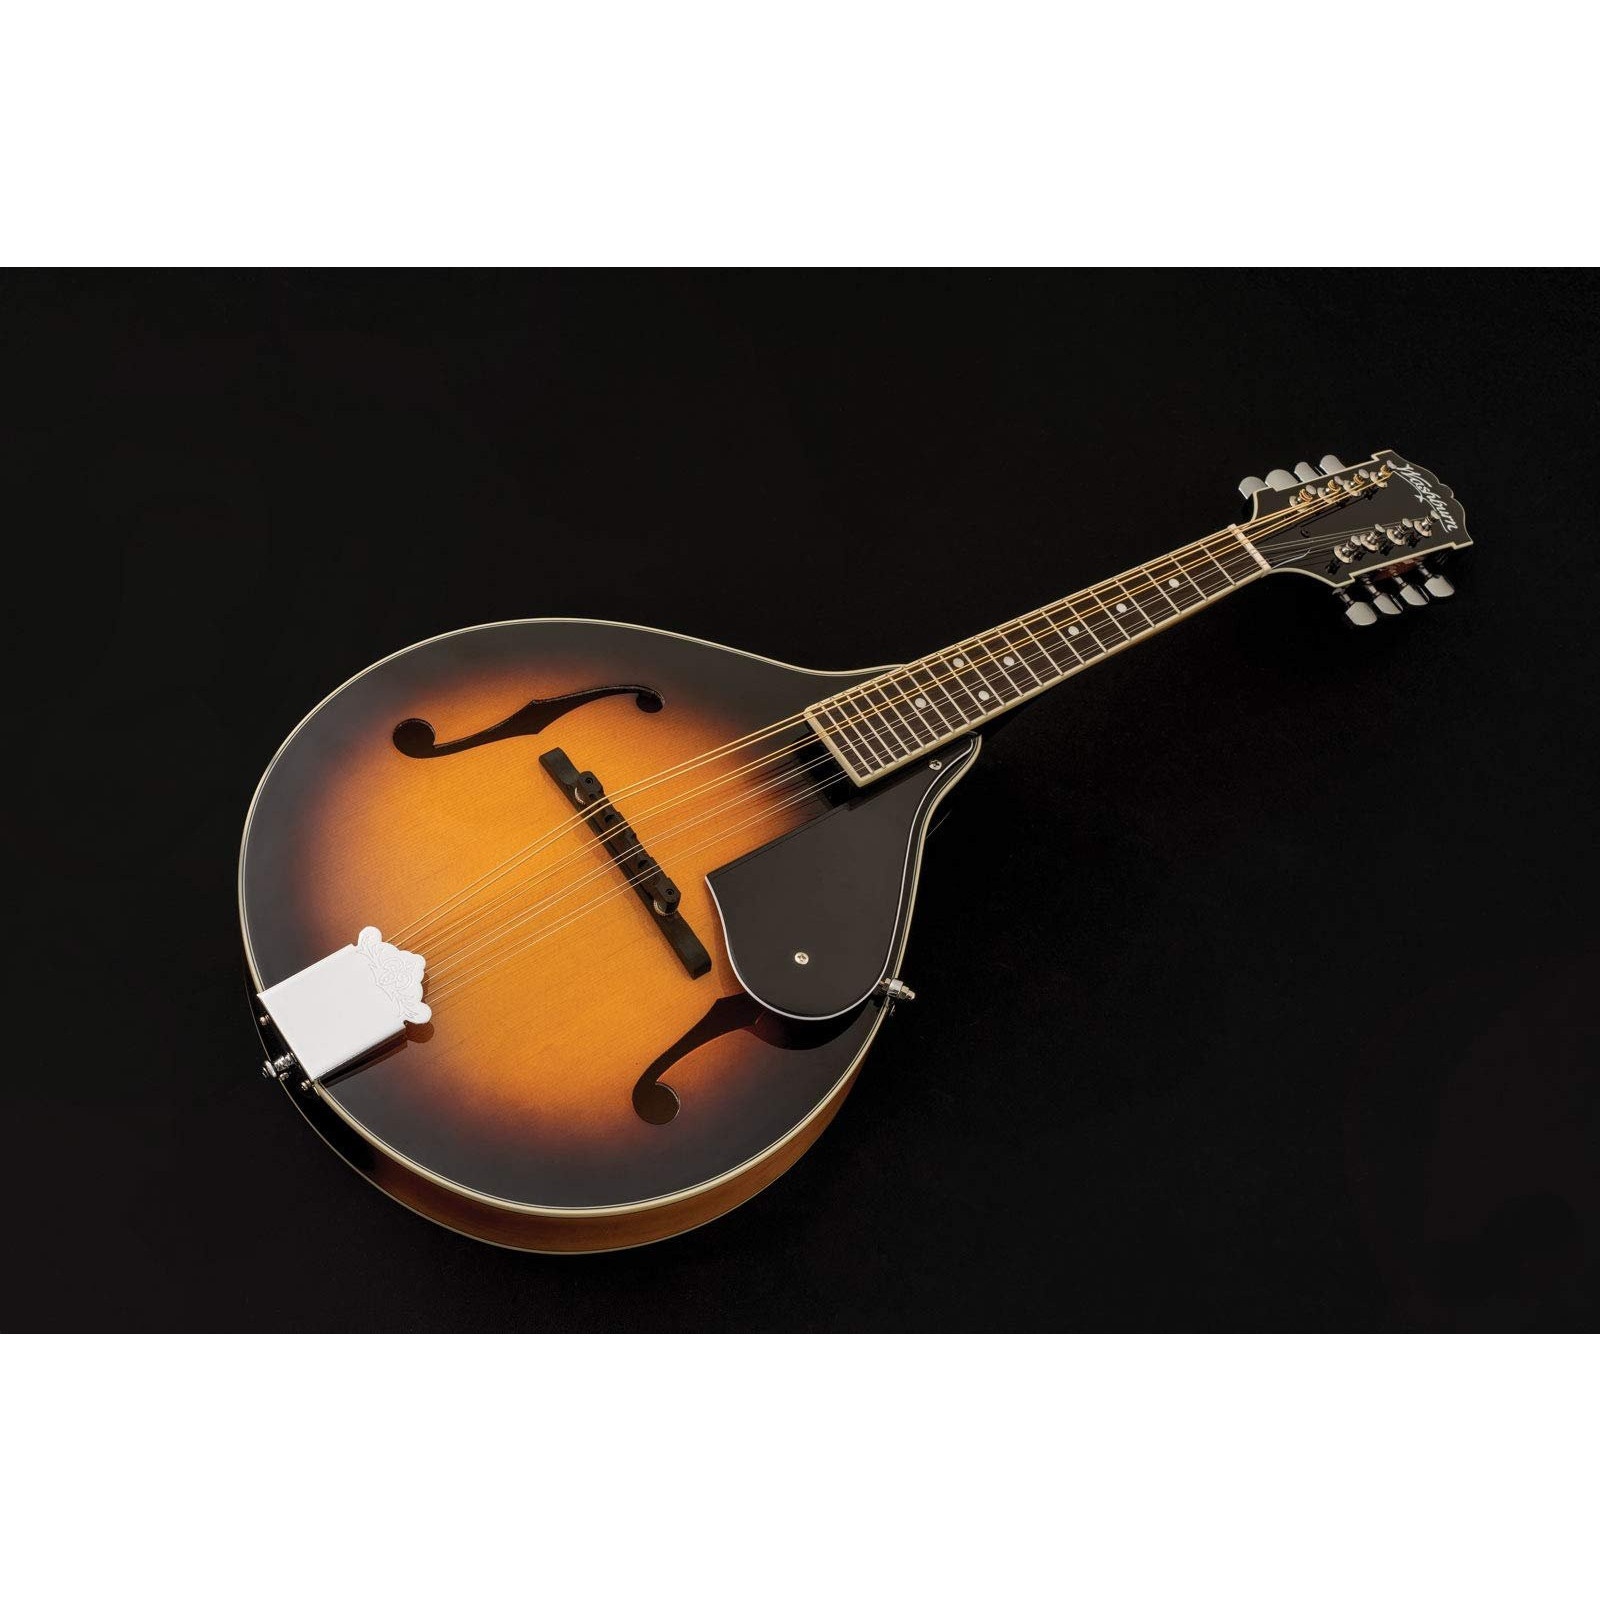
Washburn M1 Pack Americana Series A-Style Mandolin Pack, Sunburst (M1K-A-U)
Discover the Washburn M1 Pack: A Beautifully Crafted Americana Series A-Style Mandolin Introducing the Washburn M1 Pack from the Americana Series, a stunning A-Style mandolin that combines exceptional craftsmanship with a rich, resonant sound. Finished in an eye-catching sunburst, this mandolin not only looks beautiful but also delivers an impressive audio experience, making it the perfect instrument for both beginners and seasoned musicians alike. The M1K-A-U is designed to inspire creativity and enhance your musical journey, whether you're playing at home, in a studio, or on stage. Exceptional Sound Quality: Crafted with premium materials, the mandolin produces a warm, full-bodied tone that is ideal for folk, bluegrass, and Americana music. Stunning Sunburst Finish: The eye-catching sunburst finish adds a touch of elegance, making it a stylish addition to any musician's collection. Comfortable Playability: The A-Style design offers a comfortable grip and easy playability, ensuring that you can focus on what you love most: making music. Complete Pack: The M1 Pack includes essential accessories, providing everything you need to get started right away. Durable Construction: Built to withstand the rigors of regular use, this mandolin is designed for longevity and consistent performance.
Brand: Washburn
Category: Arts & Entertainment > Hobbies & Creative Arts > Musical Instruments > String Instruments > Mandolins